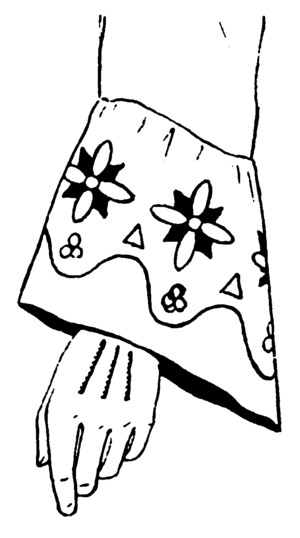
La passementerie regroupe l'ensemble des productions en fil de toute nature utilisées en décoration vestimentaire ou architecture intérieure. Elle désigne également le commerce de ces produits.